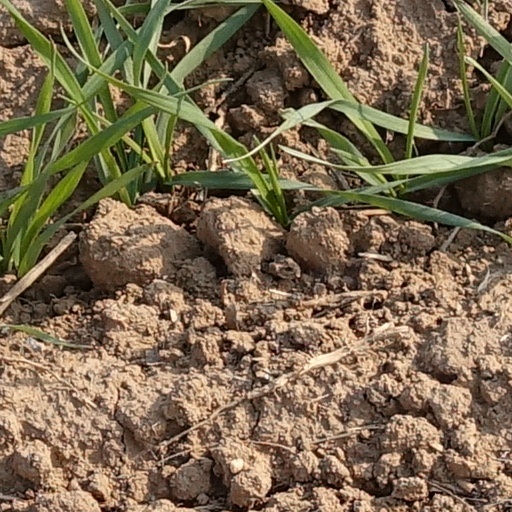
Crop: wheat